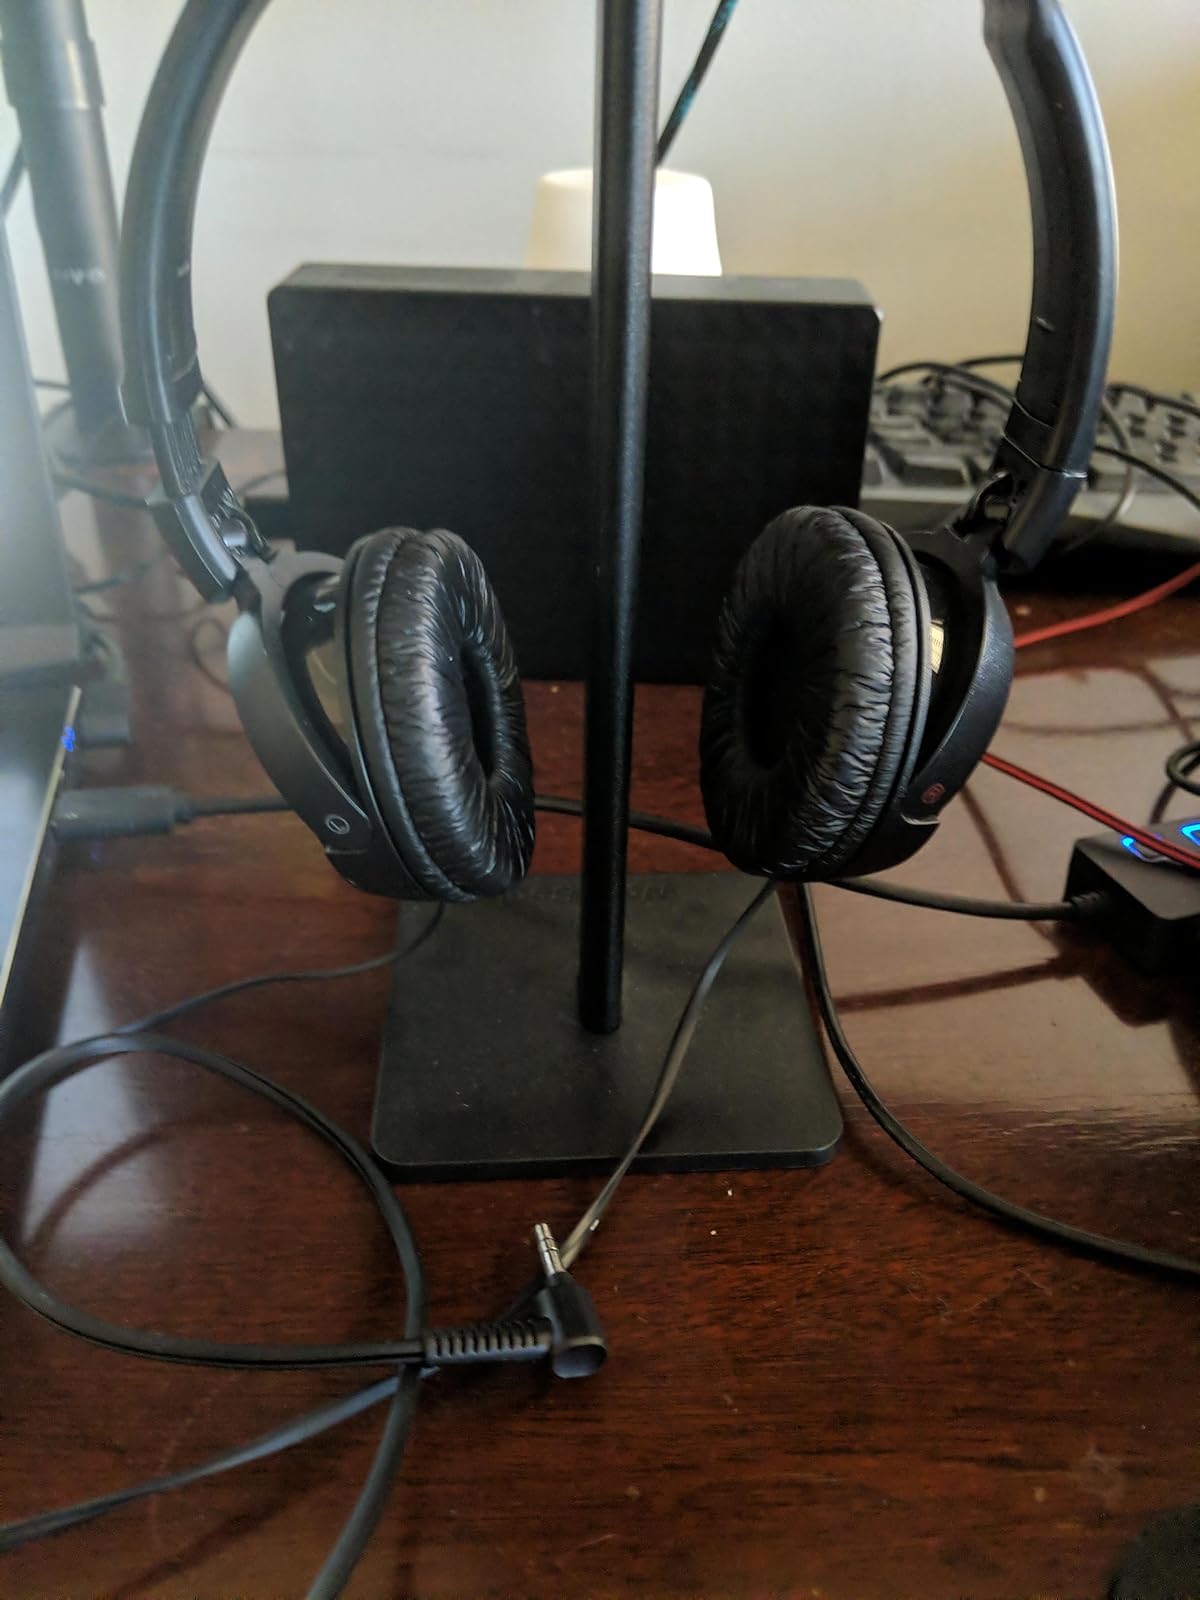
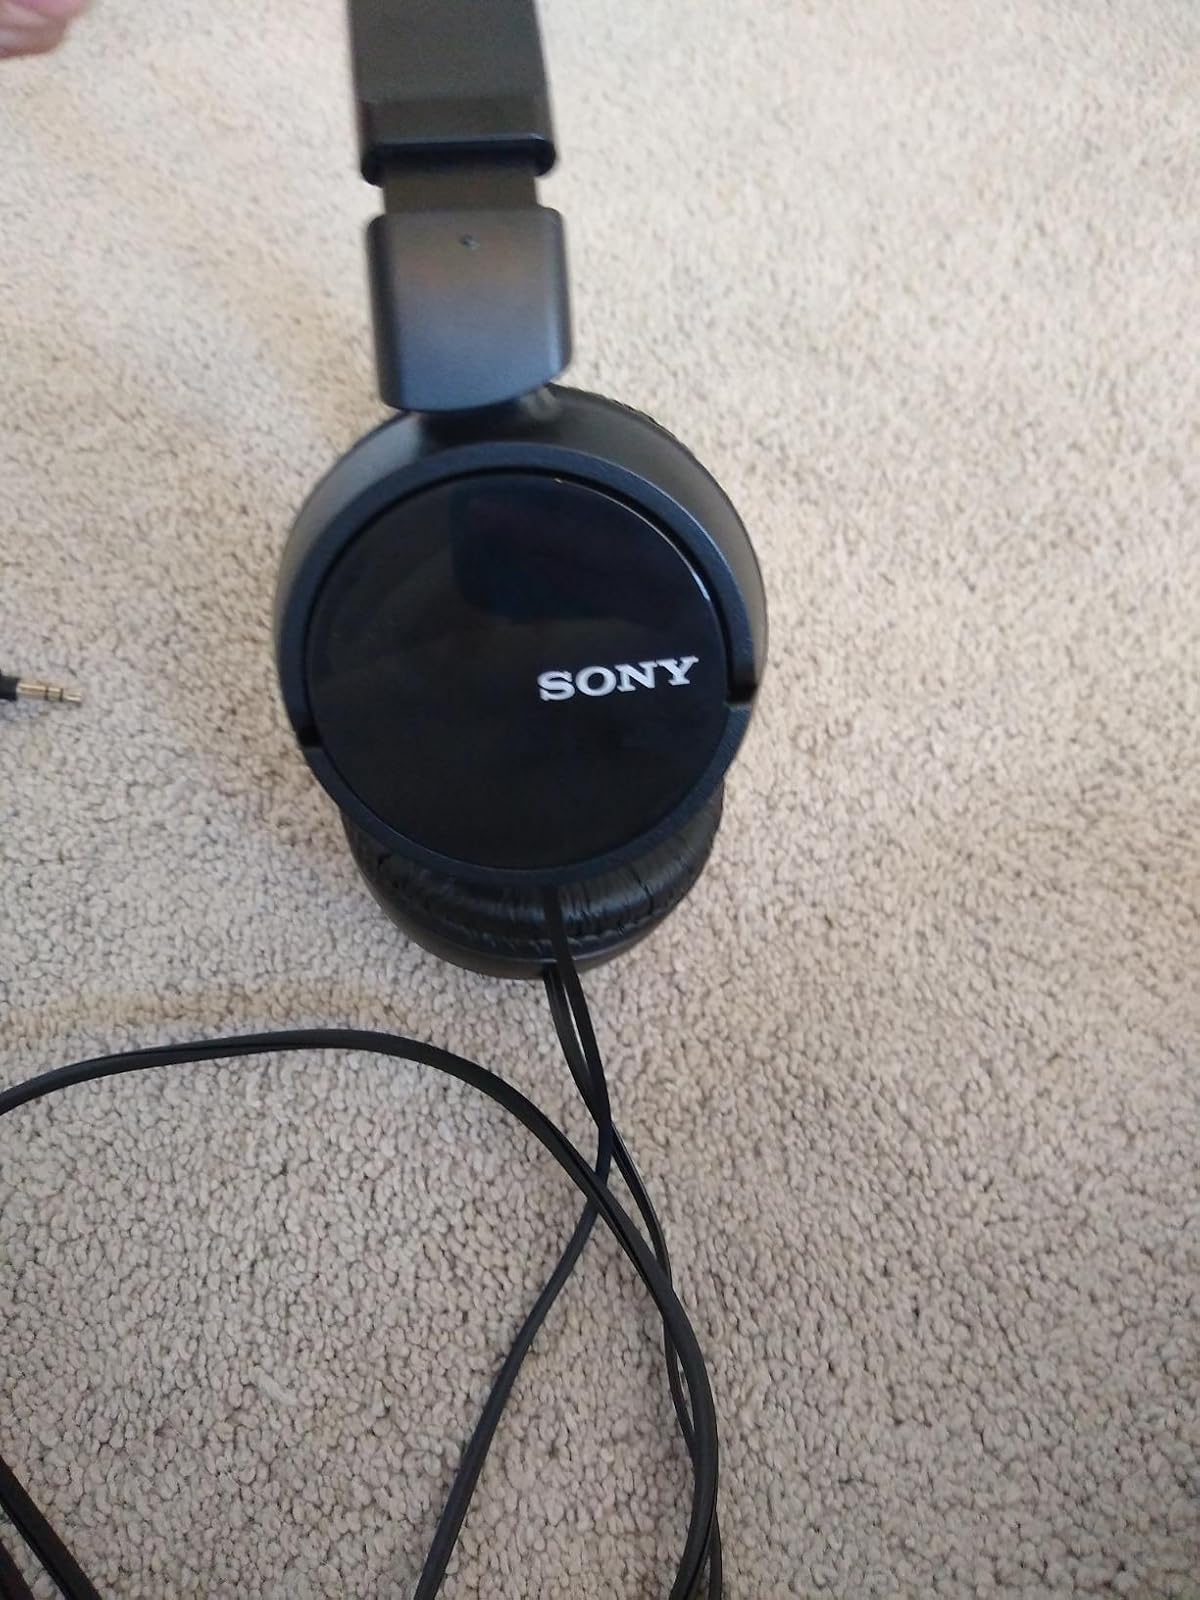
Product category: headphones
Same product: yes